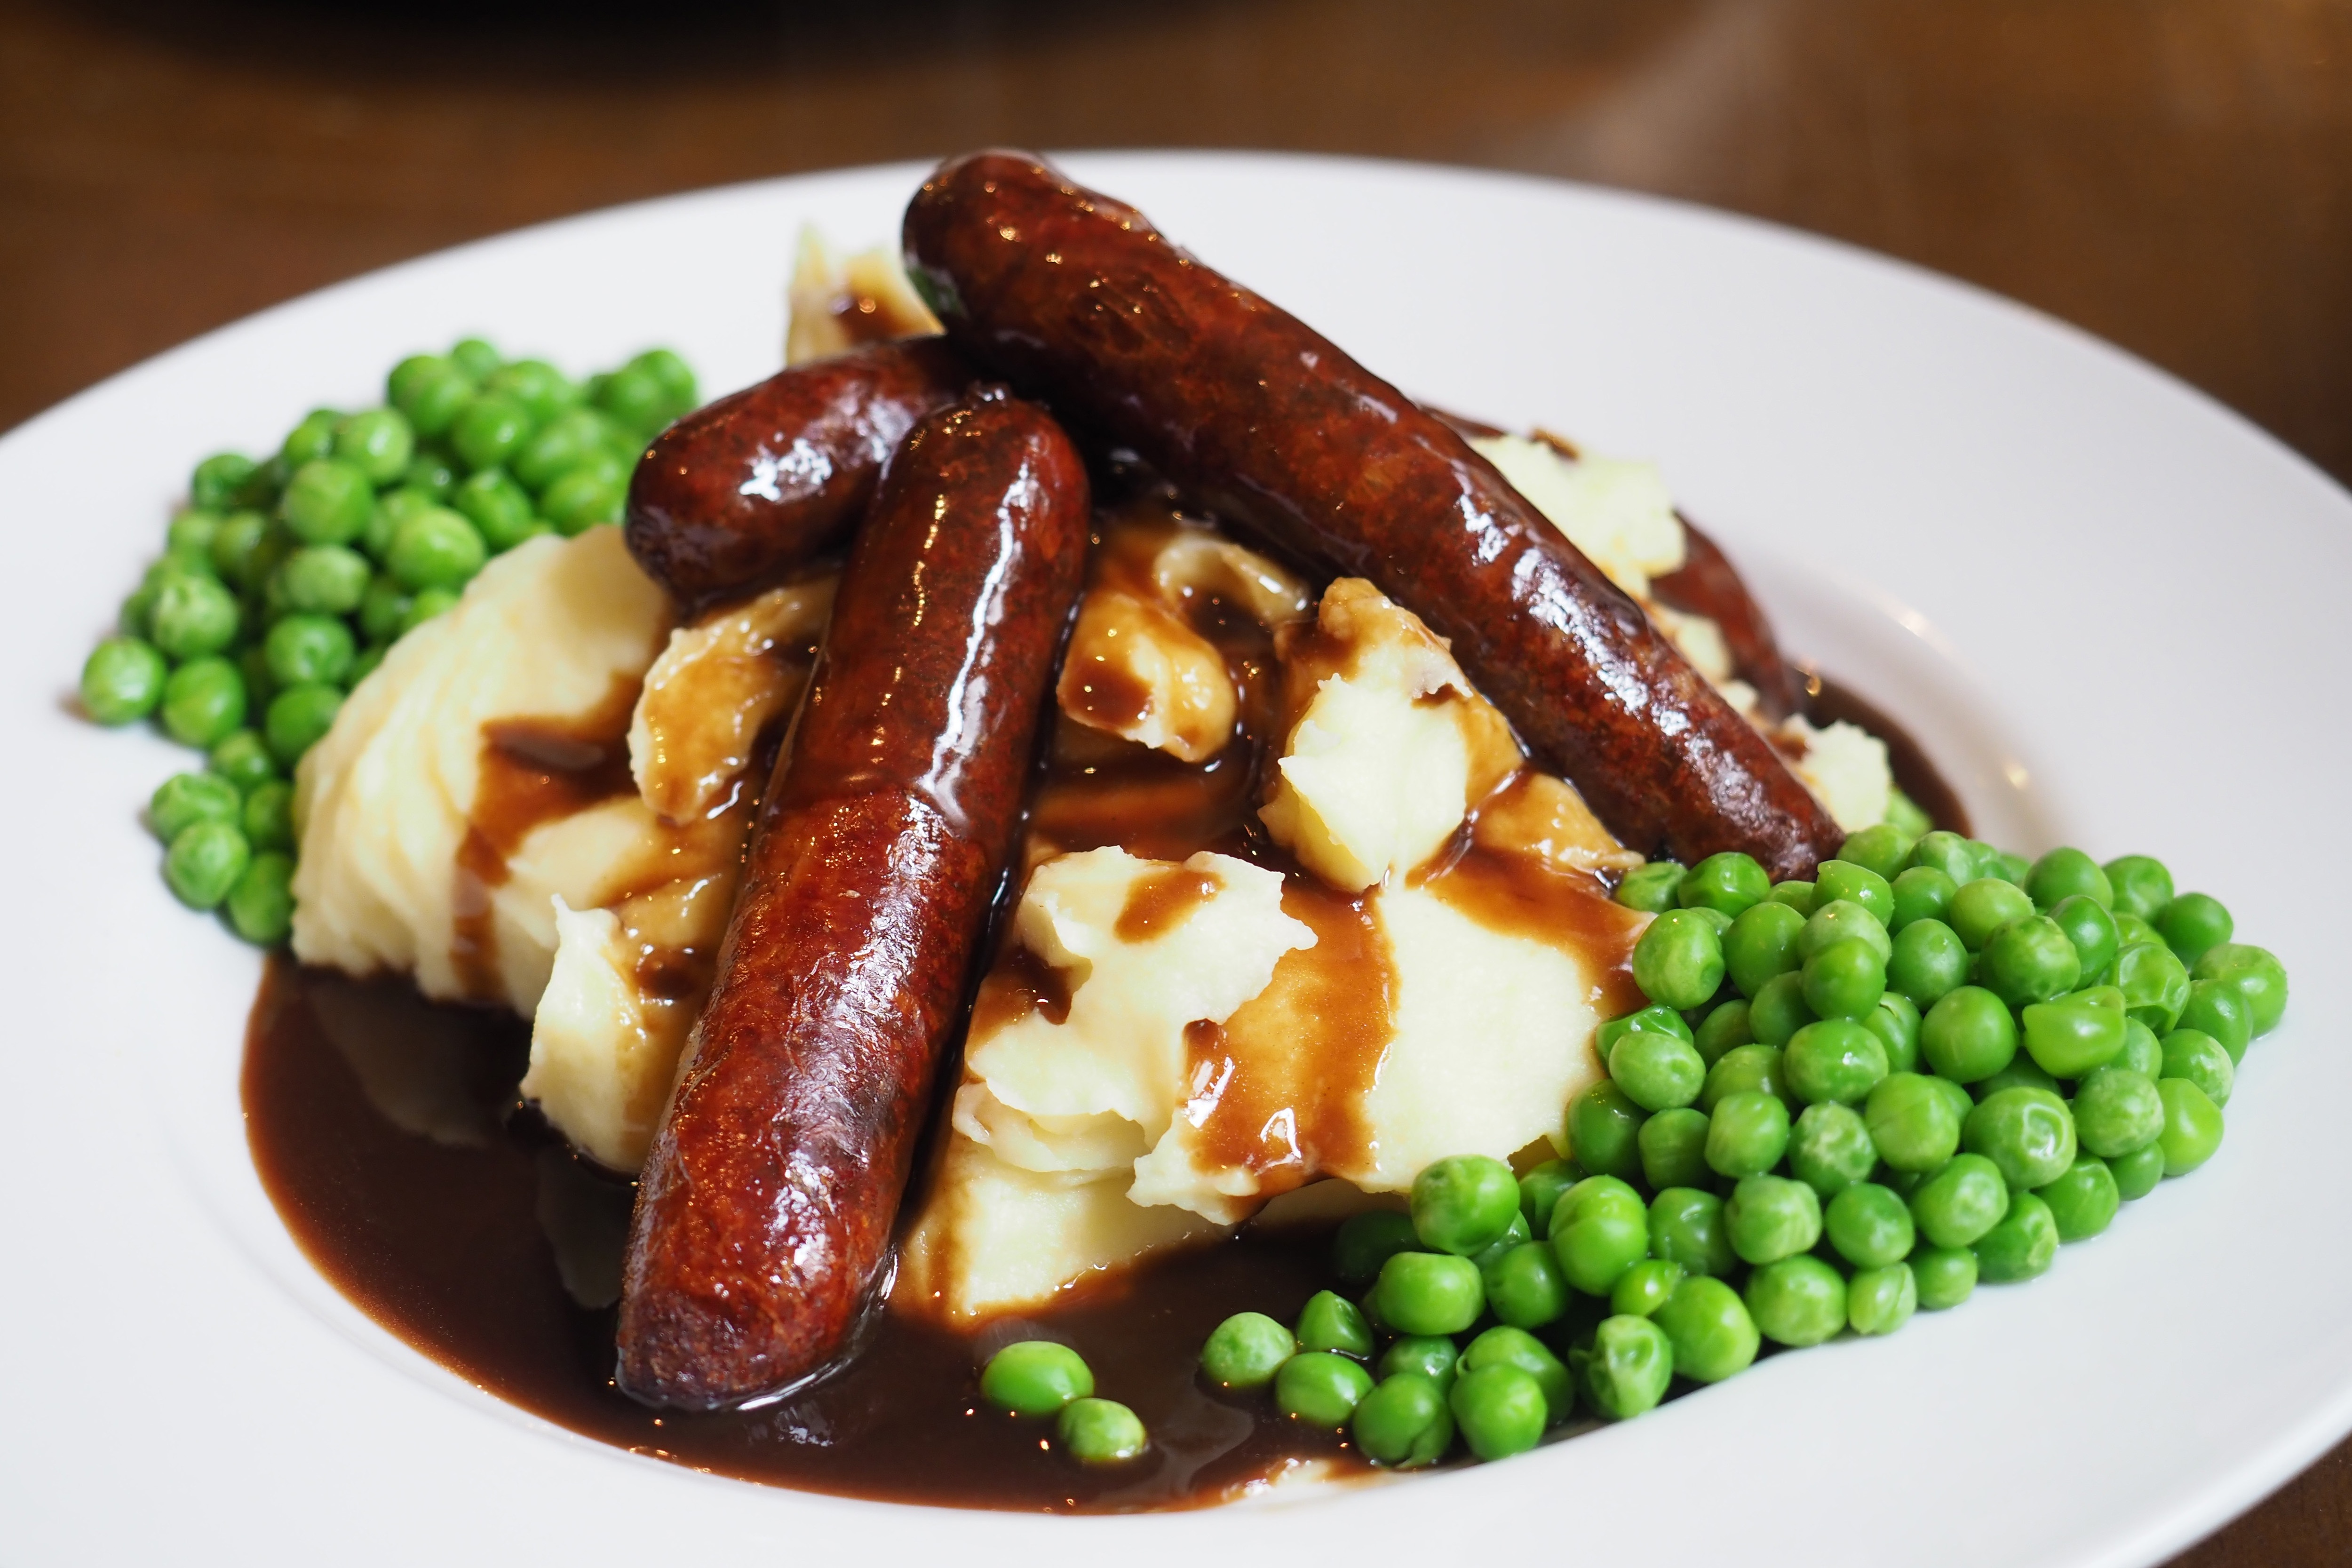
dish, food, cuisine, Cumberland sausage, ingredient, Bangers and mash, pea, legume, produce, vegetarian food, British cuisine, meat, breakfast sausage, german food, sausage, kielbasa, Irish food, vegetable, breakfast, chistorra, frankfurter w rstchen, bratwurst